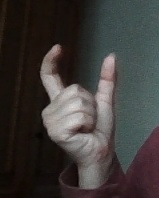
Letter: nun